Martin Goodman (publisher)

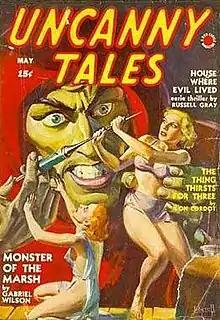
The pulp magazine "Uncanny Tales" (May 1940), bearing Goodman's Red Circle logo

Goodman's first publication was the Newsstand Publications pulp magazine "Western Supernovel Magazine", premiering with cover-date May 1933. After the first issue he renamed it "Complete Western Book Magazine", beginning with cover-date July 1933. Goodman's pulp magazines included "All Star Adventure Fiction", "Complete Western Book", "Mystery Tales", "Real Sports", "Star Detective", the science fiction magazine "Marvel Science Stories" and the jungle-adventure title "Ka-Zar", starring its Tarzan-like namesake. These were published under a variety of names, all owned by Goodman and sometimes marked as "Red Circle".